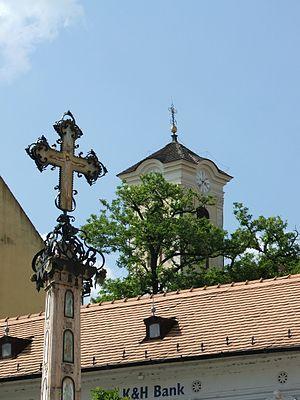
Szentendre est une ville hongroise du département de Pest, près de la ville de Budapest.